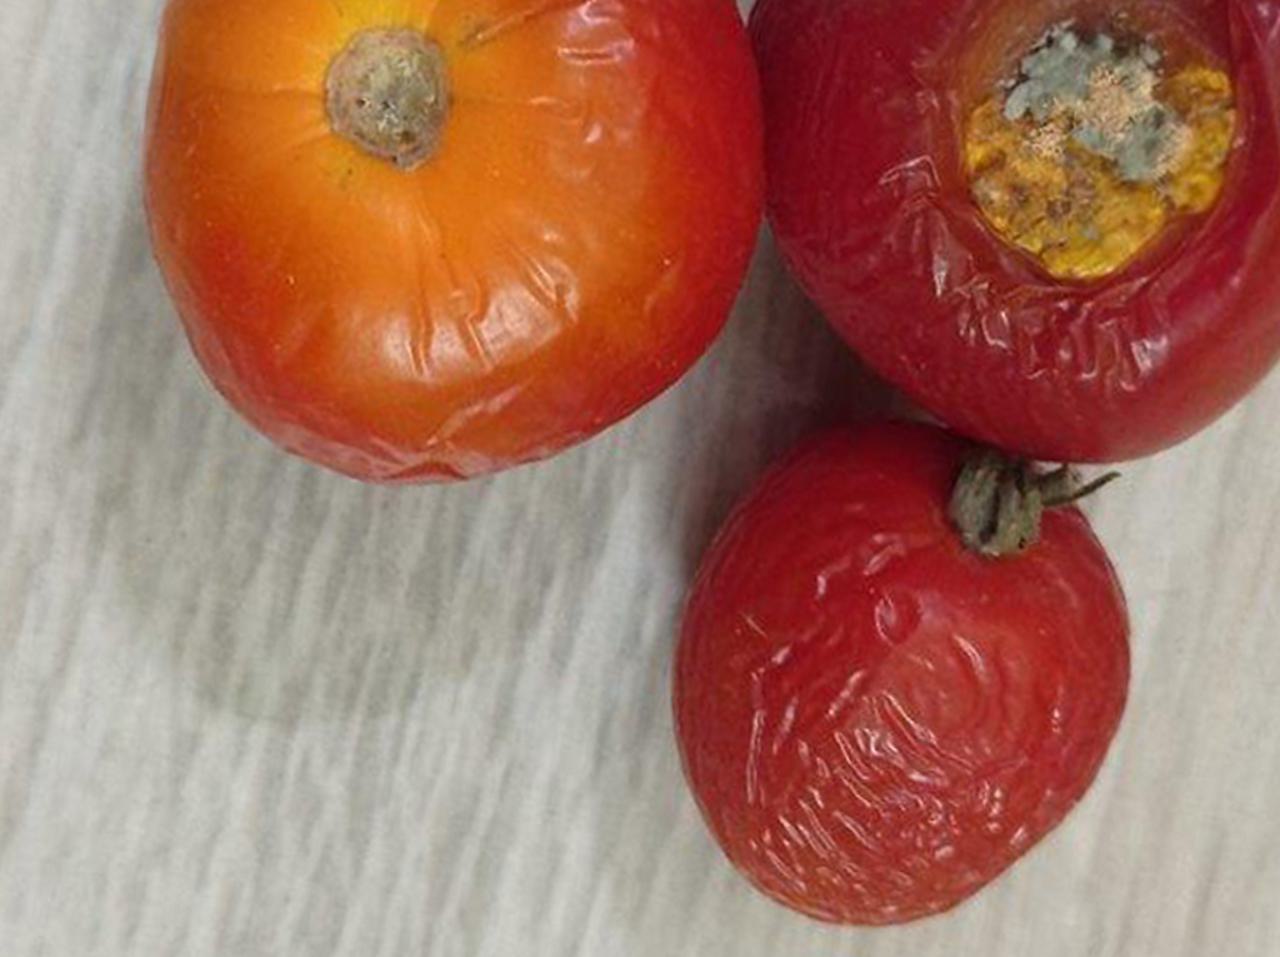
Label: Rotten